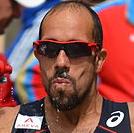
Age: 35